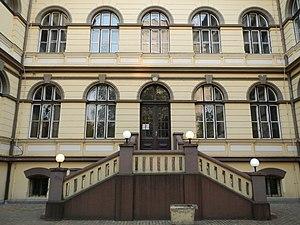
Le bâtiment situé 2 rue Frankopanska à Subotica est situé à Subotica, dans la province de Voïvodine et dans le district de Bačka septentrionale, en Serbie. Il est inscrit sur la liste des monuments culturels protégés de la République de Serbie.